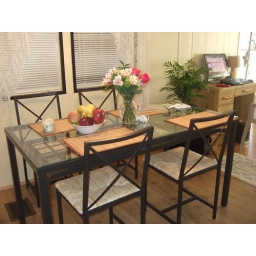
Our new table in our kitchen. Also birthday flowers